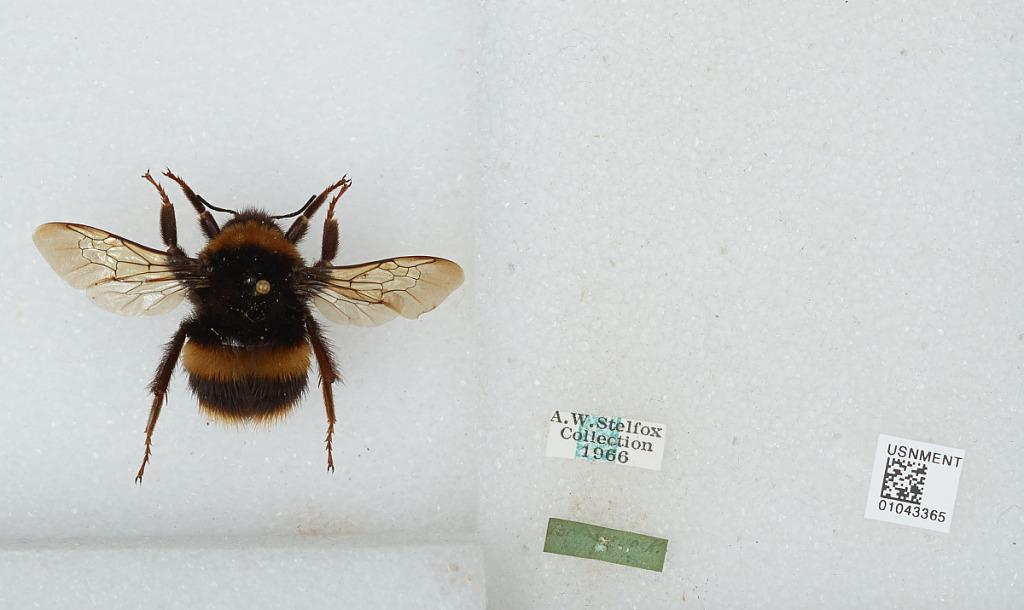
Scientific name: Bombus sp.
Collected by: A. Stelfox
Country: Ireland